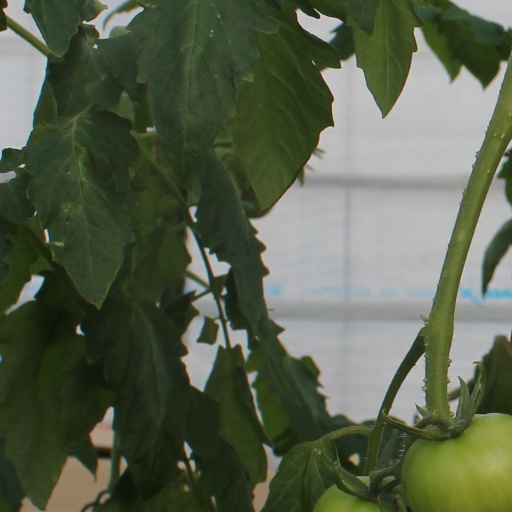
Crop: tomato